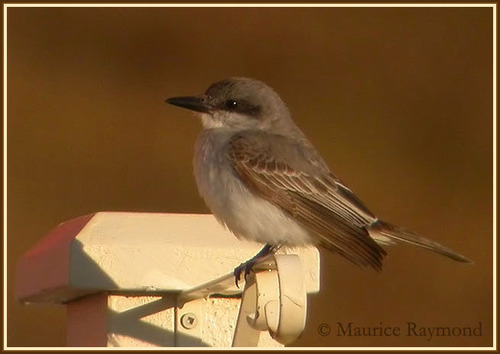
this little bird has a white belly and neck with gray crest, wing, back, and tail.
this is a bird with a white belly, gray head and a brown wing.
this bird has a large black bill, a dark brown cheek patch, and a white throat, breast, and belly.
a very small bird with small feet brown wings and wing bar.
this dark brown bird has small black eyes and a nice-sized black beak.
this small bird contains a grey chest, breast and belly, brown along its head, coverts, and white wing bars.
this bird has wings that are black and has a white belly
this bird is white and brown in color, with a black beak.
this bird is white and brown in color, with a black beak.
a small bird with a white breast and brown head that continues down it's nape, it's secondaries have brown that fade to white tips.
Species: Gray Kingbird